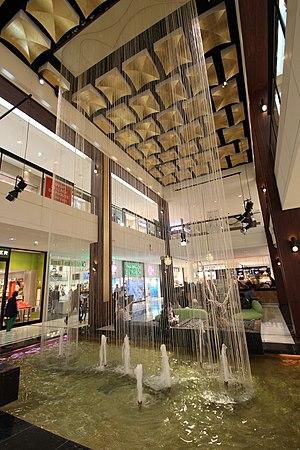
Fontaines à fils par Claude Balick à Parly 2, un centre commercial au Chesnay en France.
Westfield Parly 2 est un centre commercial régional français et une copropriété situé au Chesnay. Ouvert le 4 novembre 1969 avec 150 boutiques, il fut le second centre commercial de cette importance en France, à peine deux semaines après l'ouverture de Cap 3000 proche de Nice, à Saint-Laurent-du-Var. Conçu pour l'automobile, il est implanté à proximité d'une sortie de l'A 13 et doté de vastes parcs de stationnement sur deux et trois niveaux.